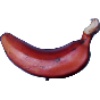
Label: Banana Red 1